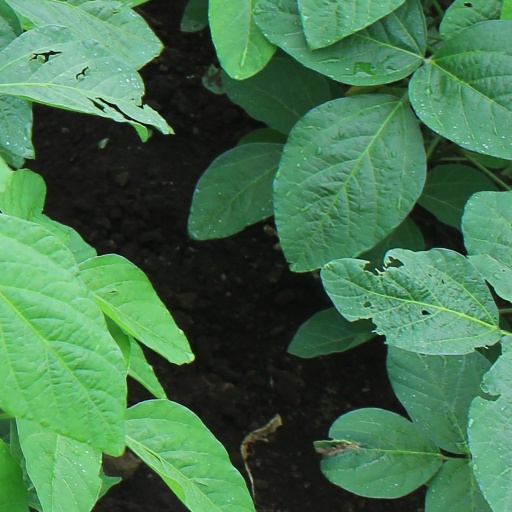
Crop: soybean